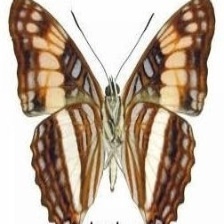
Species: Iphiclus sister